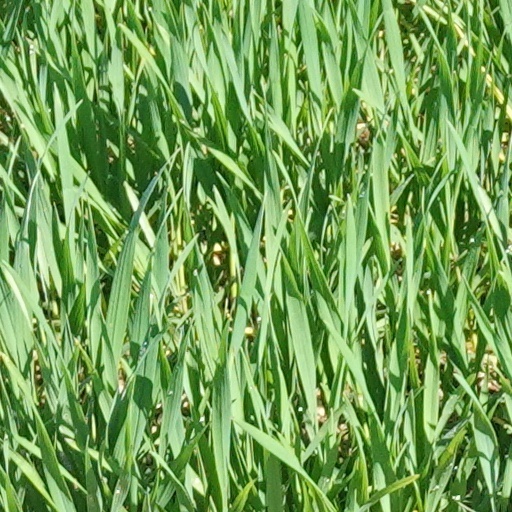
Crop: wheat